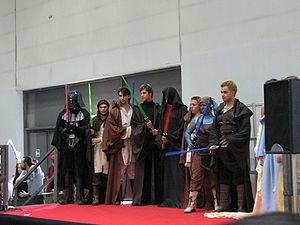
Star Wars [stɑɹ wɔɹz] est un univers de science fantasy créé par George Lucas. D'abord conçue comme une trilogie cinématographique sortie entre 1977 et 1983, la saga s'accroît ensuite, entre 1999 et 2005, de trois nouveaux films, qui racontent des événements antérieurs à la première trilogie. Cette dernière ainsi que la deuxième trilogie dite « Prélogie » connaissent un immense succès commercial et un accueil critique généralement positif. Dans un souci de cohérence, et pour atteindre un résultat qu'il n'avait pas pu obtenir dès le départ, le créateur de la saga retravaille également les films de sa première trilogie, ressortis en 1997 et 2004 dans de nouvelles versions.